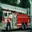
Label: truck